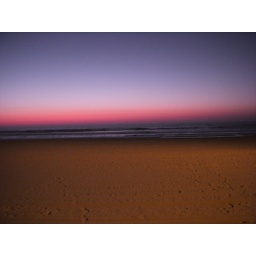
night shot of the red sky over the pacific ocean